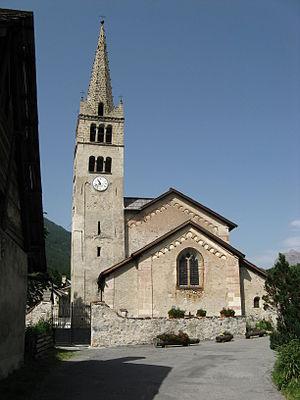
Eglise de Névaches
Névache est une commune française située dans le département des Hautes-Alpes, en région Provence-Alpes-Côte d'Azur.